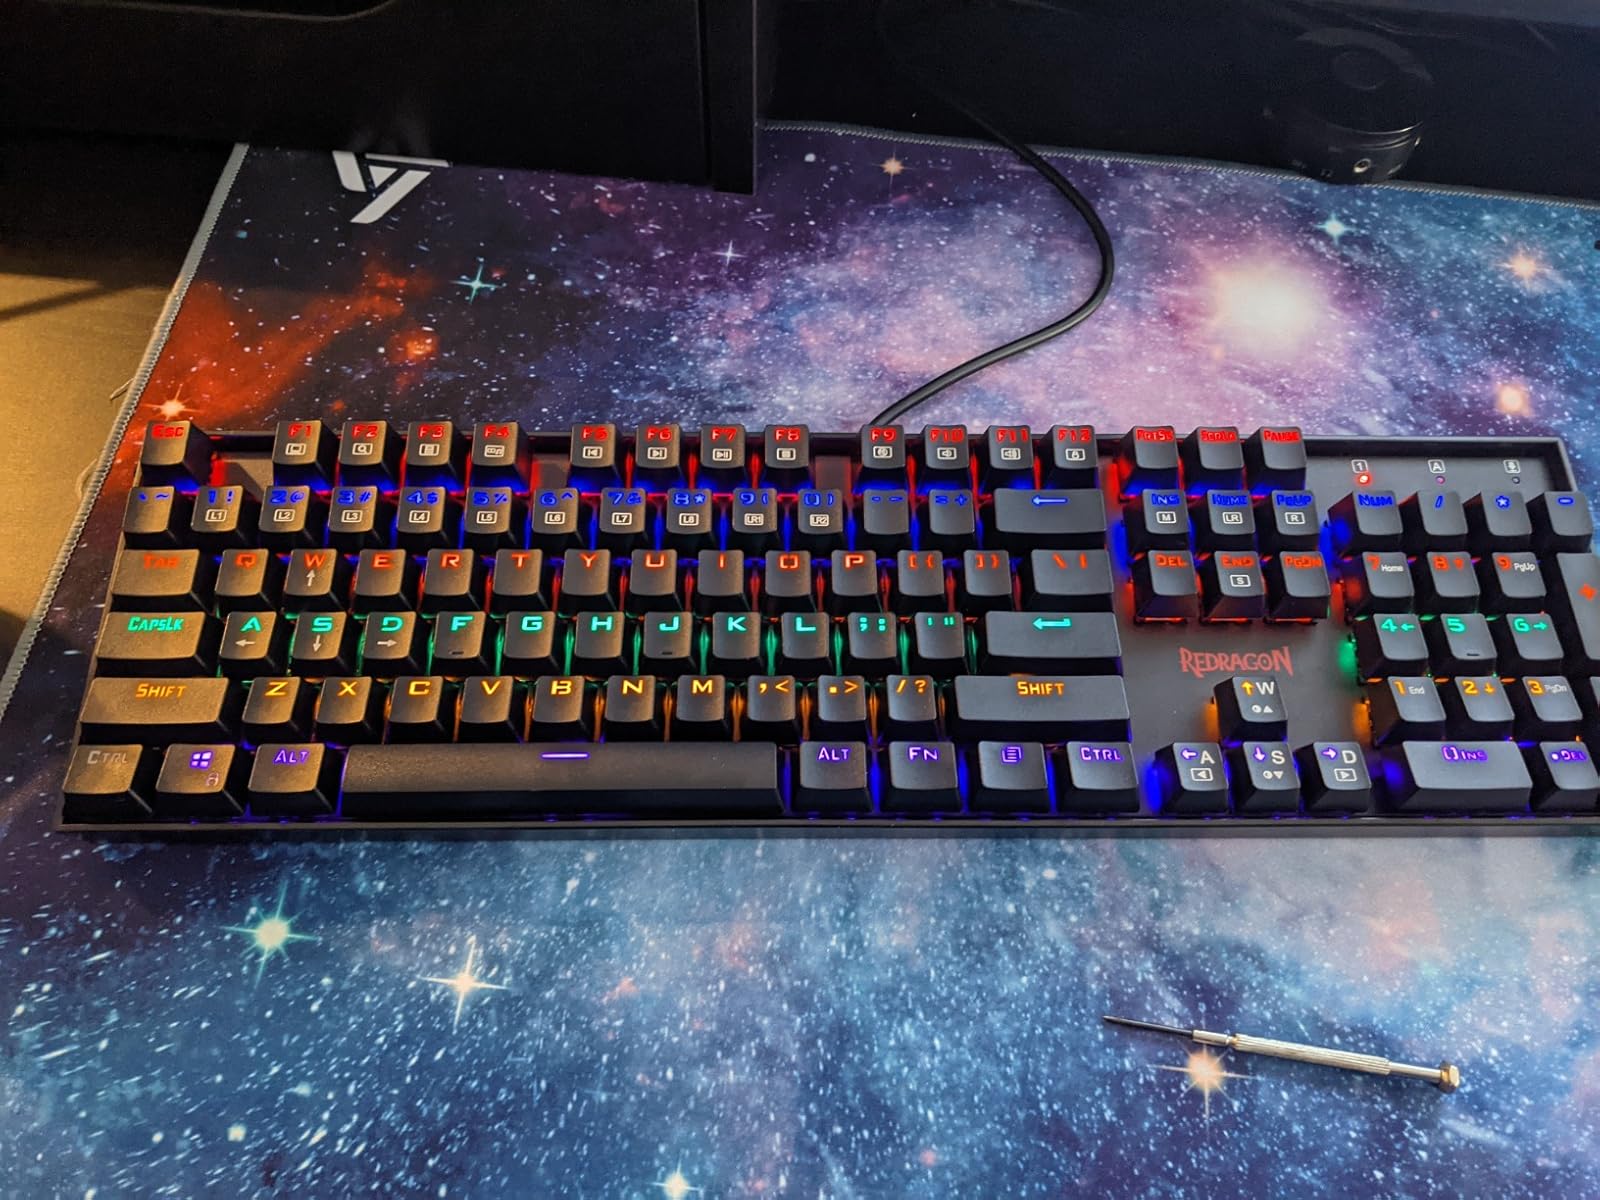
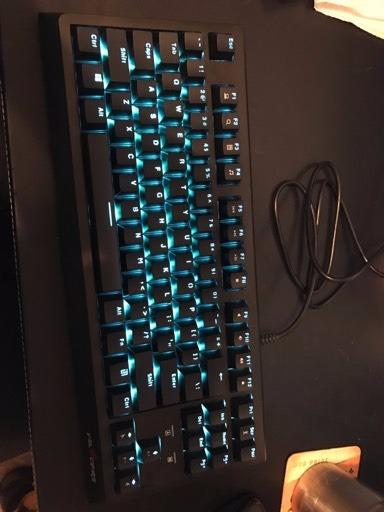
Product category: keyboard
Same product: no